Crazy Ex-Girlfriend

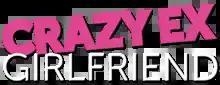

Crazy Ex-Girlfriend is an American romantic musical comedy-drama television series that premiered on October 12, 2015, on The CW and ran for four seasons, ending on April 5, 2019. The series was created, written, and directed by Rachel Bloom and Aline Brosh McKenna and stars Bloom in the lead role as Rebecca Bunch, a lawyer who moves from New York City to West Covina, California, to pursue her ex-boyfriend from high-school summer camp.